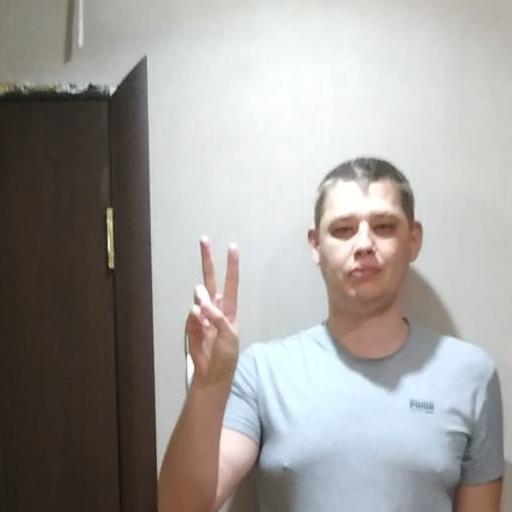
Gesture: peace